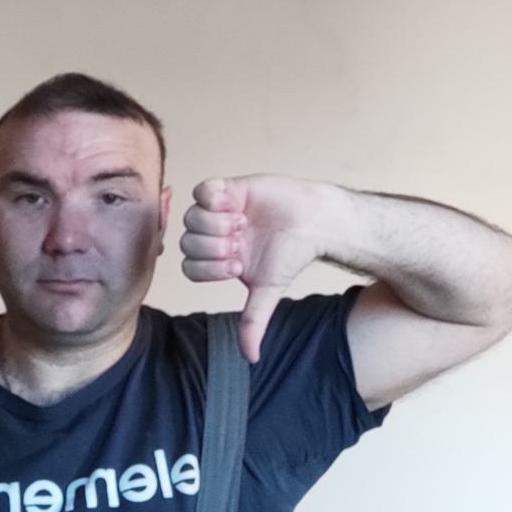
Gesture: dislike